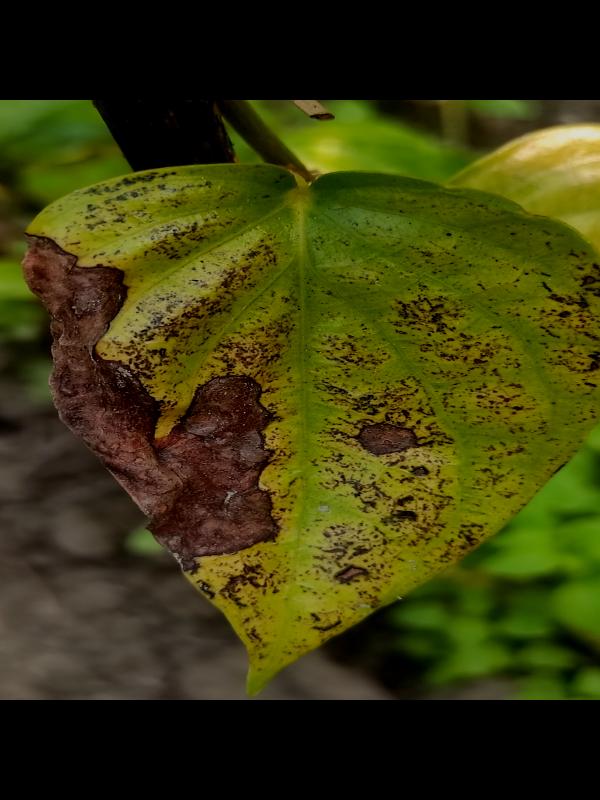
Label: Fungal_Brown_Spot_Disease